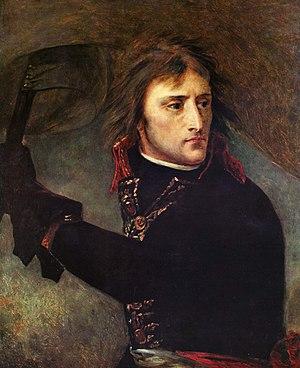
La chute de la république de Venise est un ensemble d'événements survenus durant l'année 1797 et qui aboutissent à la fin de 1 100 ans d'indépendance pour Venise, dont les territoires sont partagés entre le Saint-Empire romain germanique et la République française.
Bonaparte, Premier consul est un portrait en pied, peint en 1802 par Antoine-Jean Gros représentant Napoléon Bonaparte alors premier consul.
Bonaparte au pont d’Arcole est une peinture de Gros, représentant un épisode de la bataille du pont d'Arcole. Le général Bonaparte entraîne ses troupes à l’assaut du pont d’Arcole.
L'iconographie de Napoléon Iᵉʳ se réfère à l'ensemble des représentations peintes, gravées, et sculptées du général et Premier Consul Napoléon Bonaparte, devenu empereur sous le nom de Napoléon Iᵉʳ. Réalisées de son vivant à des fins de propagande, elles furent après sa mort destinées à évoquer la légende napoléonienne.